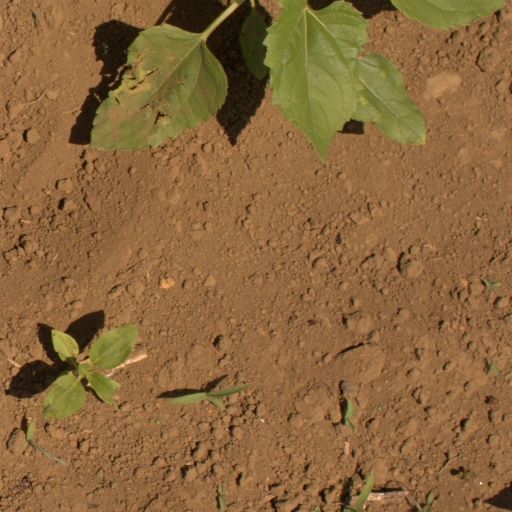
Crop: Jerusalem artichoke